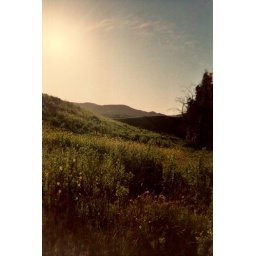
theres a red house over yonder